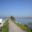
Label: road